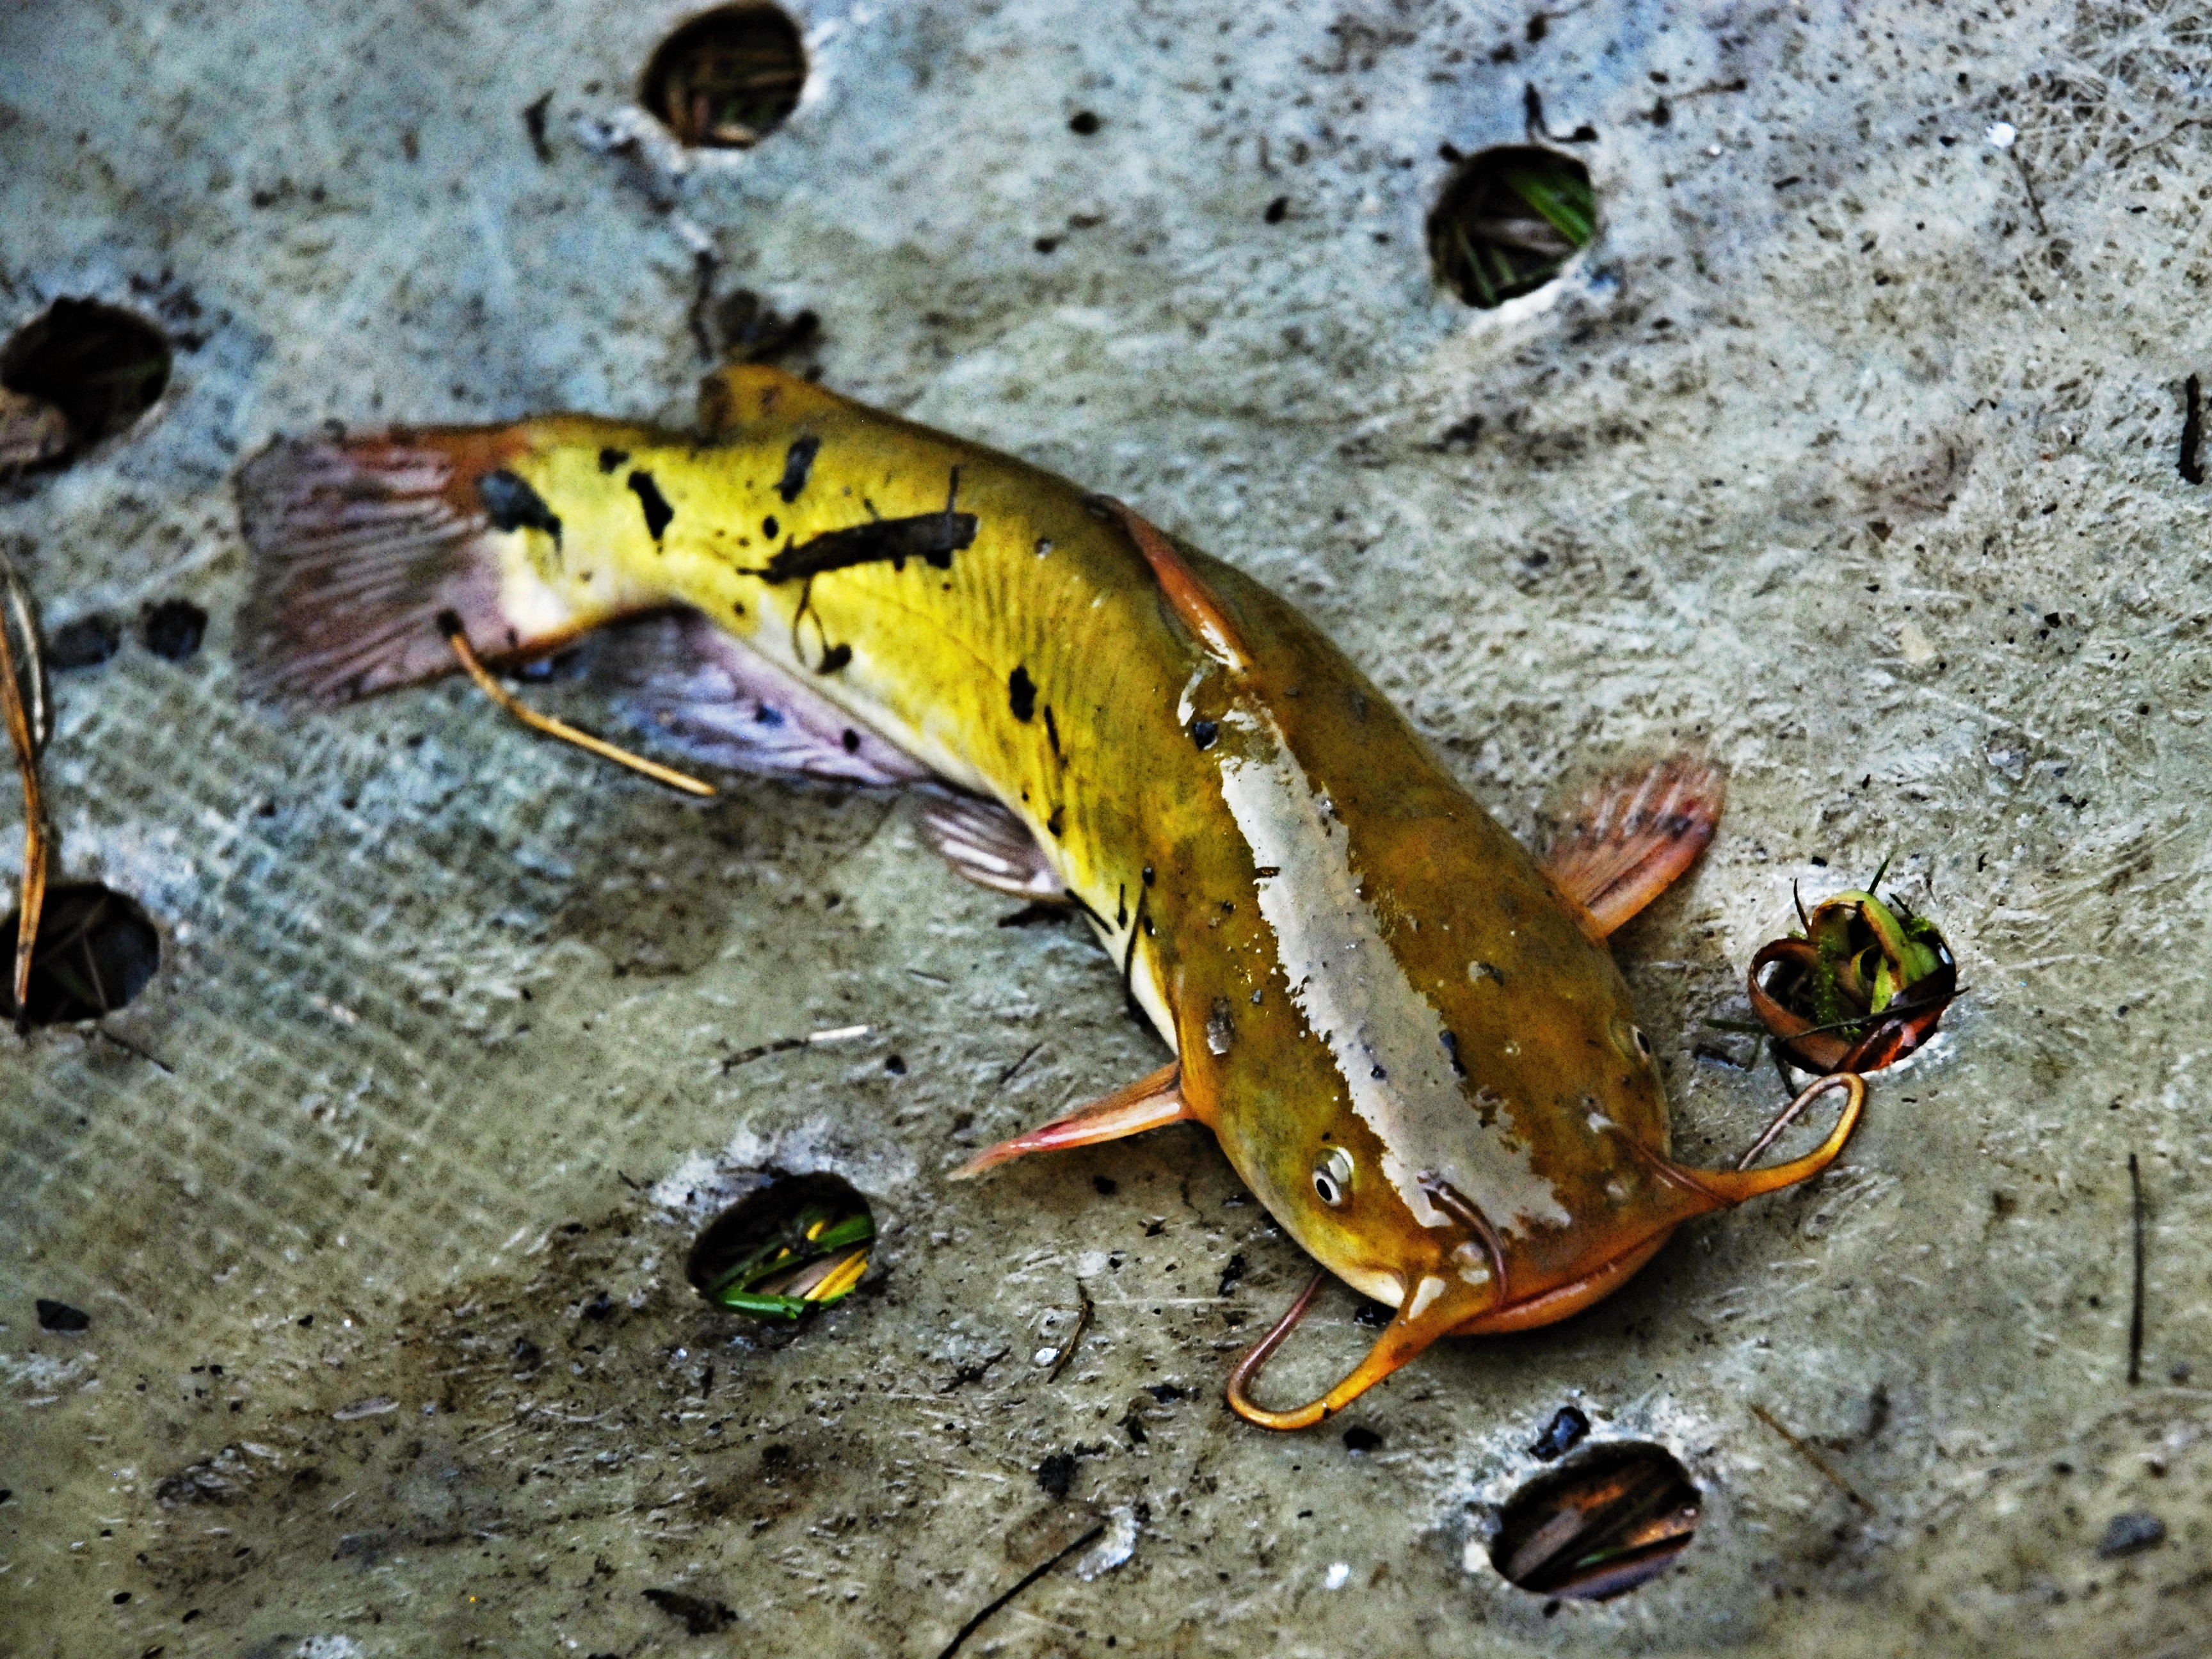
nature, wildlife, biology, amphibian, fish, fauna, newt, detail, harvesting, salamander, salamandra, south bohemia, ledenice, ranidae, marine biology, salamandridae, lissotriton, smooth newt, european fire salamander, american catfish